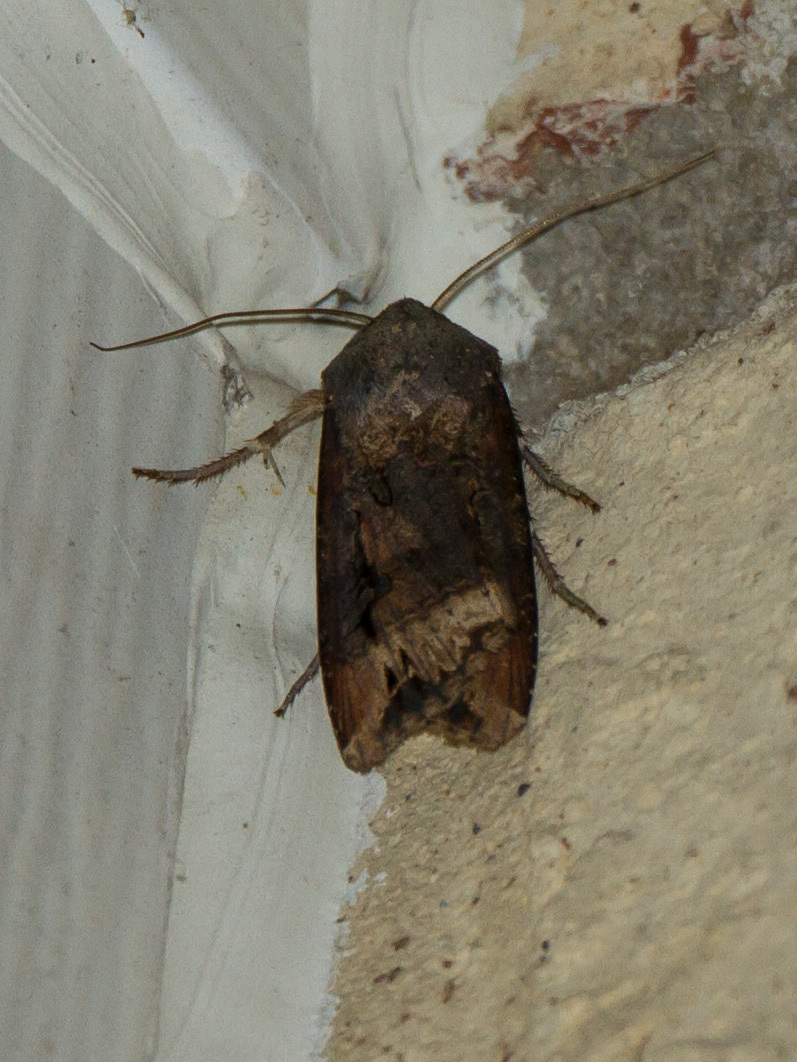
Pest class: cutworms